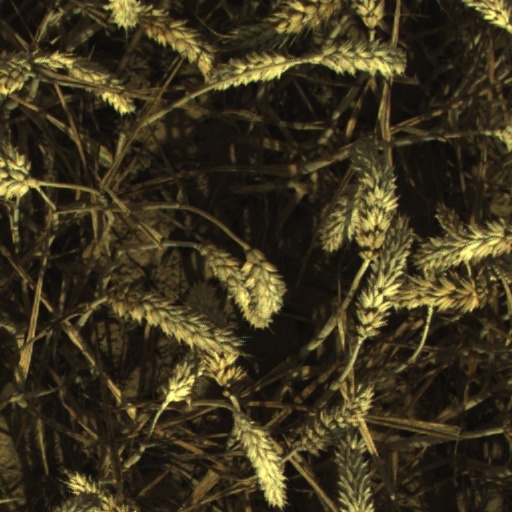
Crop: wheat